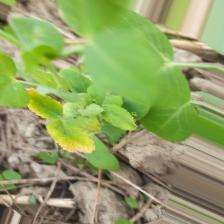
Label: Ascochyta blight